Hrach Muradyan

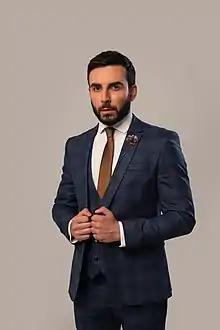

Hrach Vachiki Muradyan (Armenian: Հրաչ Վաչիկի Մուրադյան; born November 10, 1983) is an Armenian television host, producer, and public figure. Hrach Muradyan is known for hosting the singing competition "The Voice of Armenia", the first Armenian talk show "Open Project", and the highest-rated Armenian TV show "Half-Opened Windows".